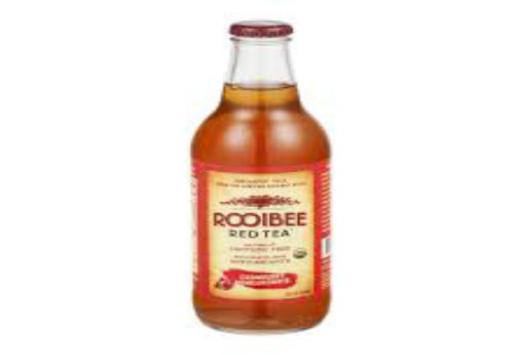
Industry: Food